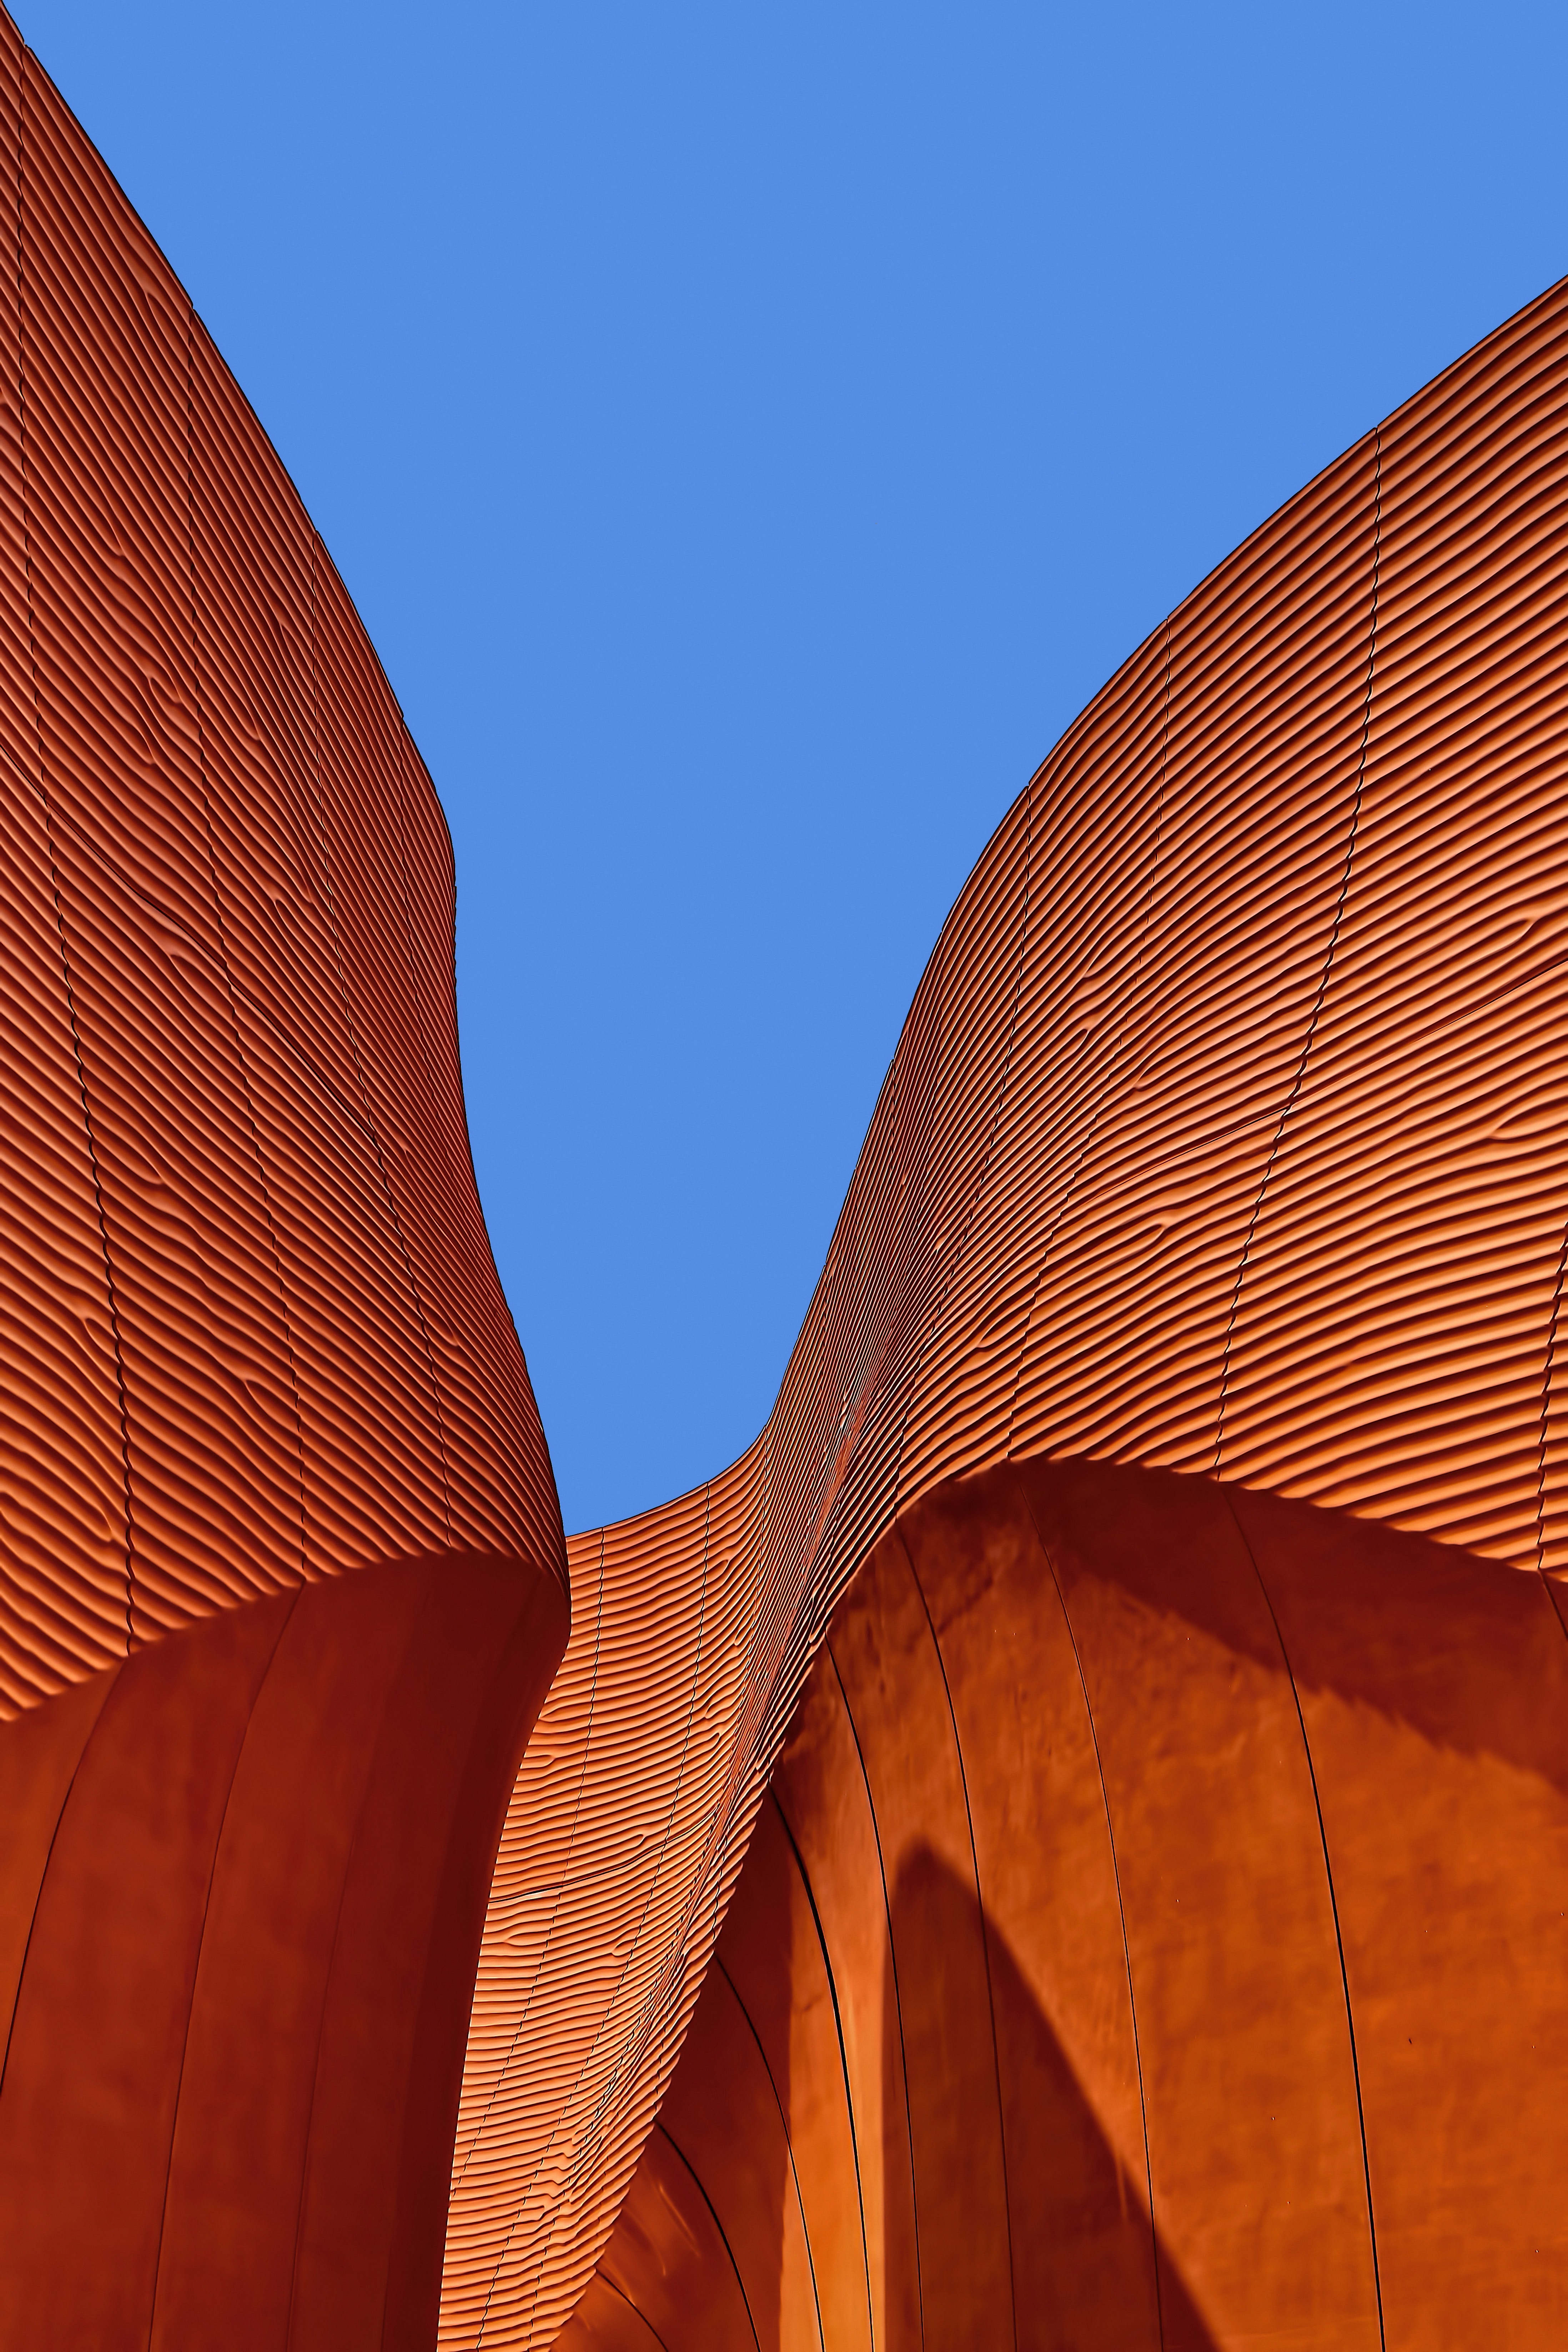
architecture, texture, roof, line, red, tile, tile roof, symmetry